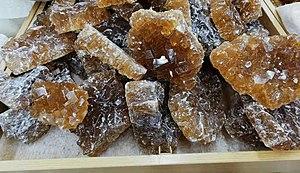
Sucre candi. Photo prise dans un supermarché de Luxi, Yunnan, Chine.